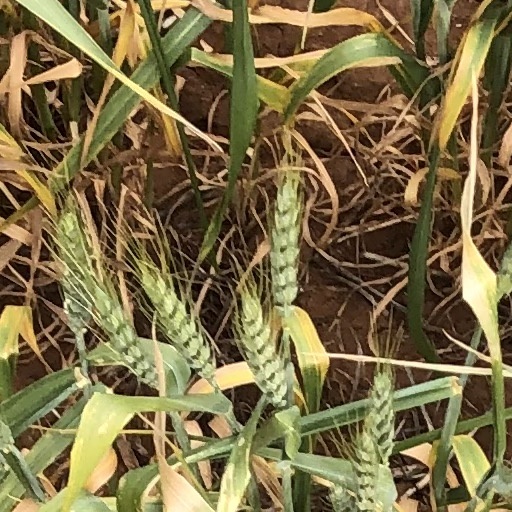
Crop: wheat